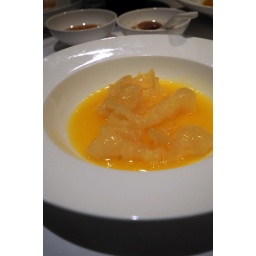
fish maw braised in yellow stock